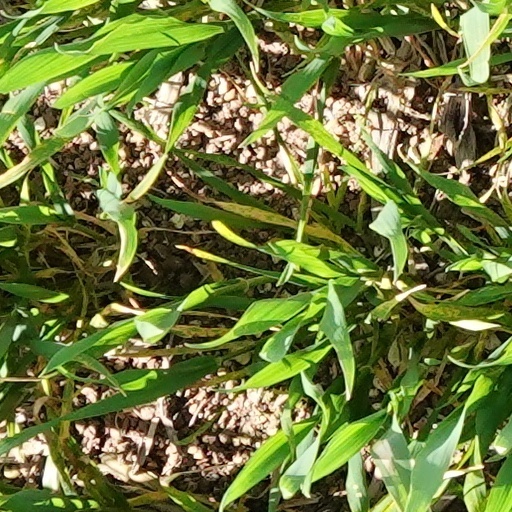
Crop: wheat